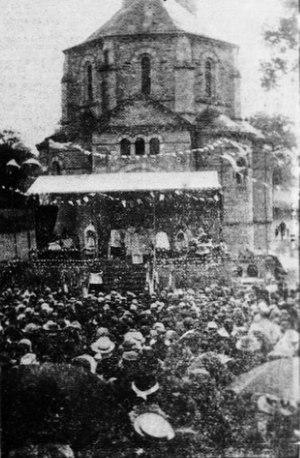
Le pèlerinage de la Peinière du 8 septembre 1938
Saint-Didier est une commune française située dans le département d'Ille-et-Vilaine en Région Bretagne, peuplée de 2 052 habitants.